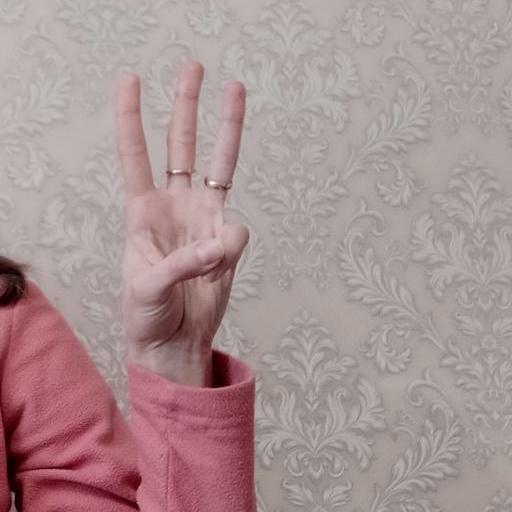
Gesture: three